Bedford Basin

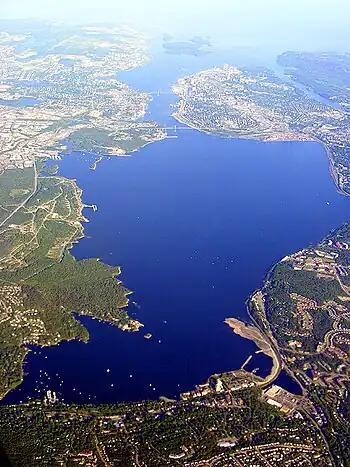
An aerial view of Bedford Basin looking southeast.

Bedford Basin is a large enclosed bay, forming the northwestern end of Halifax Harbour on Canada's Atlantic coast. It is named in honour of John Russell, 4th Duke of Bedford.